Porsche 911 GT1

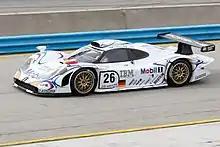
The 1998 variant of the GT1 bore little resemblance to the previous two versions and had construction and bodywork similar to a sports prototype.

For the 1998 season, Porsche developed an all-new car, the 911 GT1-98. Designed to match the also new Toyota GT-One and the Mercedes-Benz CLK LM, the 911 GT1-98 featured bodywork that bore more of a resemblance to traditional sports-prototypes than the previous two models. A new sequential gearbox was installed to reduce shift time. Engine control also moved to a TAG Electronic Systems TAG 3.8 ECU. As per the regulations, a street-legal version of the 911 GT1-98 was made but it is believed that only one variant was produced which was still sufficient to satisfy the new regulations.